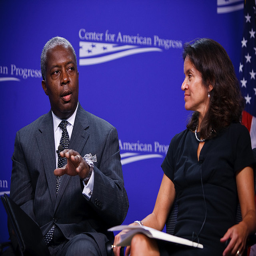
Two seated people are having a dicussion at an organization's meeting.
two people a man in a suit and a women in a black dress
A man sitting next to a woman in front of a blue screen.
A man and woman are at a press conference.
A man in a business suit is sitting on a stage while being interviewed.